Mitchell Building

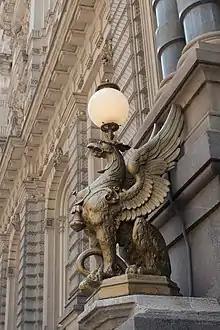

On completion in 1878, Mitchell's bank and insurance company took residence in the building. The bank remained until 1930. In 1879 the Mackie Building was begun just next door, also built by Mitchell, designed by E. Townsend Mix and listed on the National Register of Historic Places.